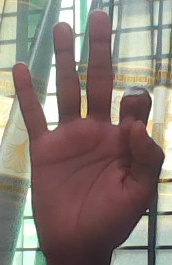
ASL sign: 9